Ákos

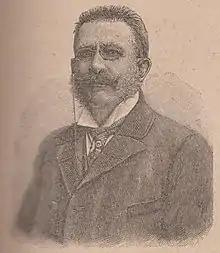
Timon Akos

Ákos is a Hungarian name. Today, it is mainly a masculine given name.